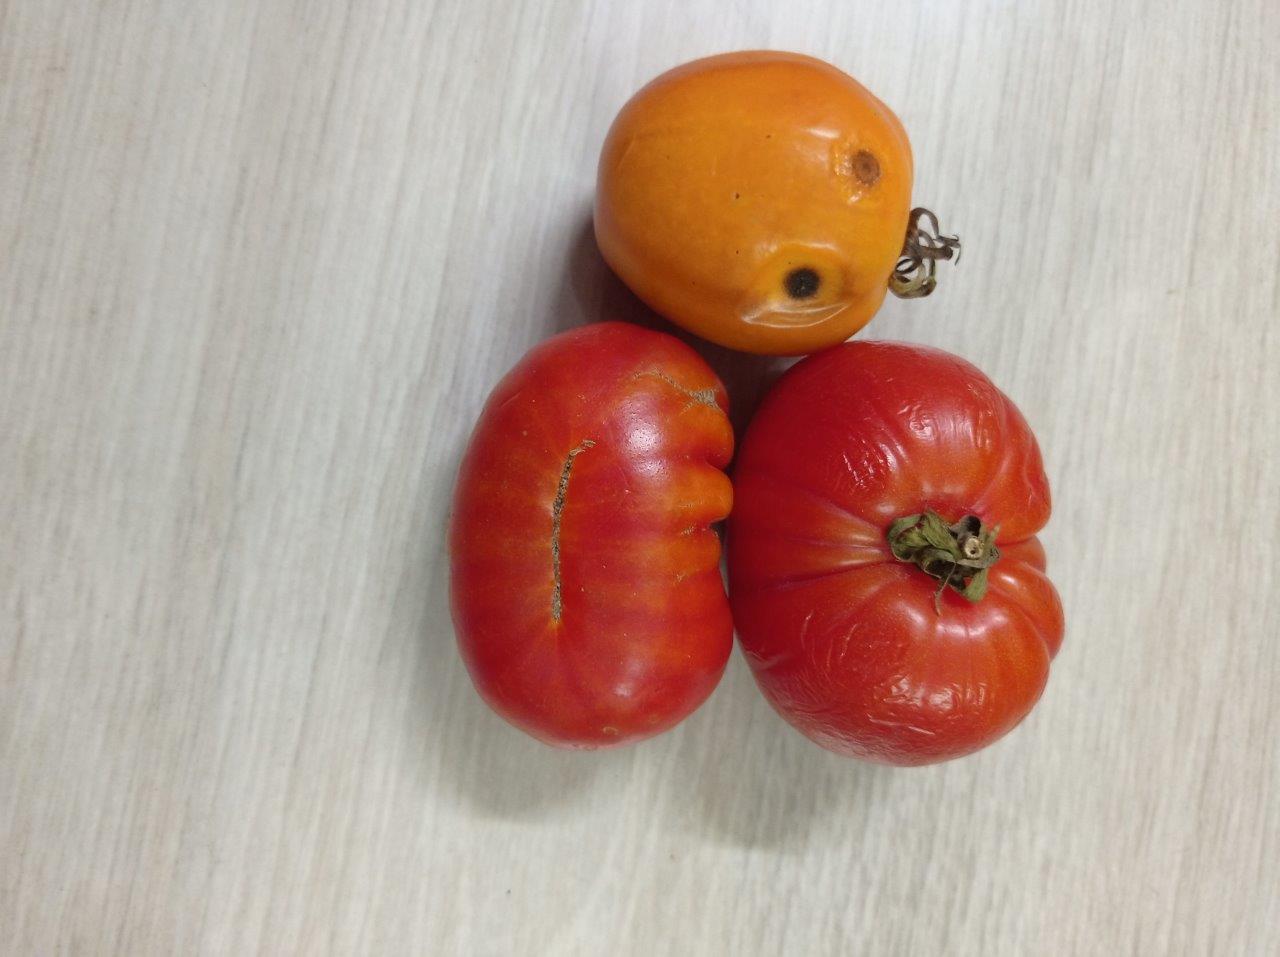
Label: Rotten